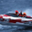
Label: ship